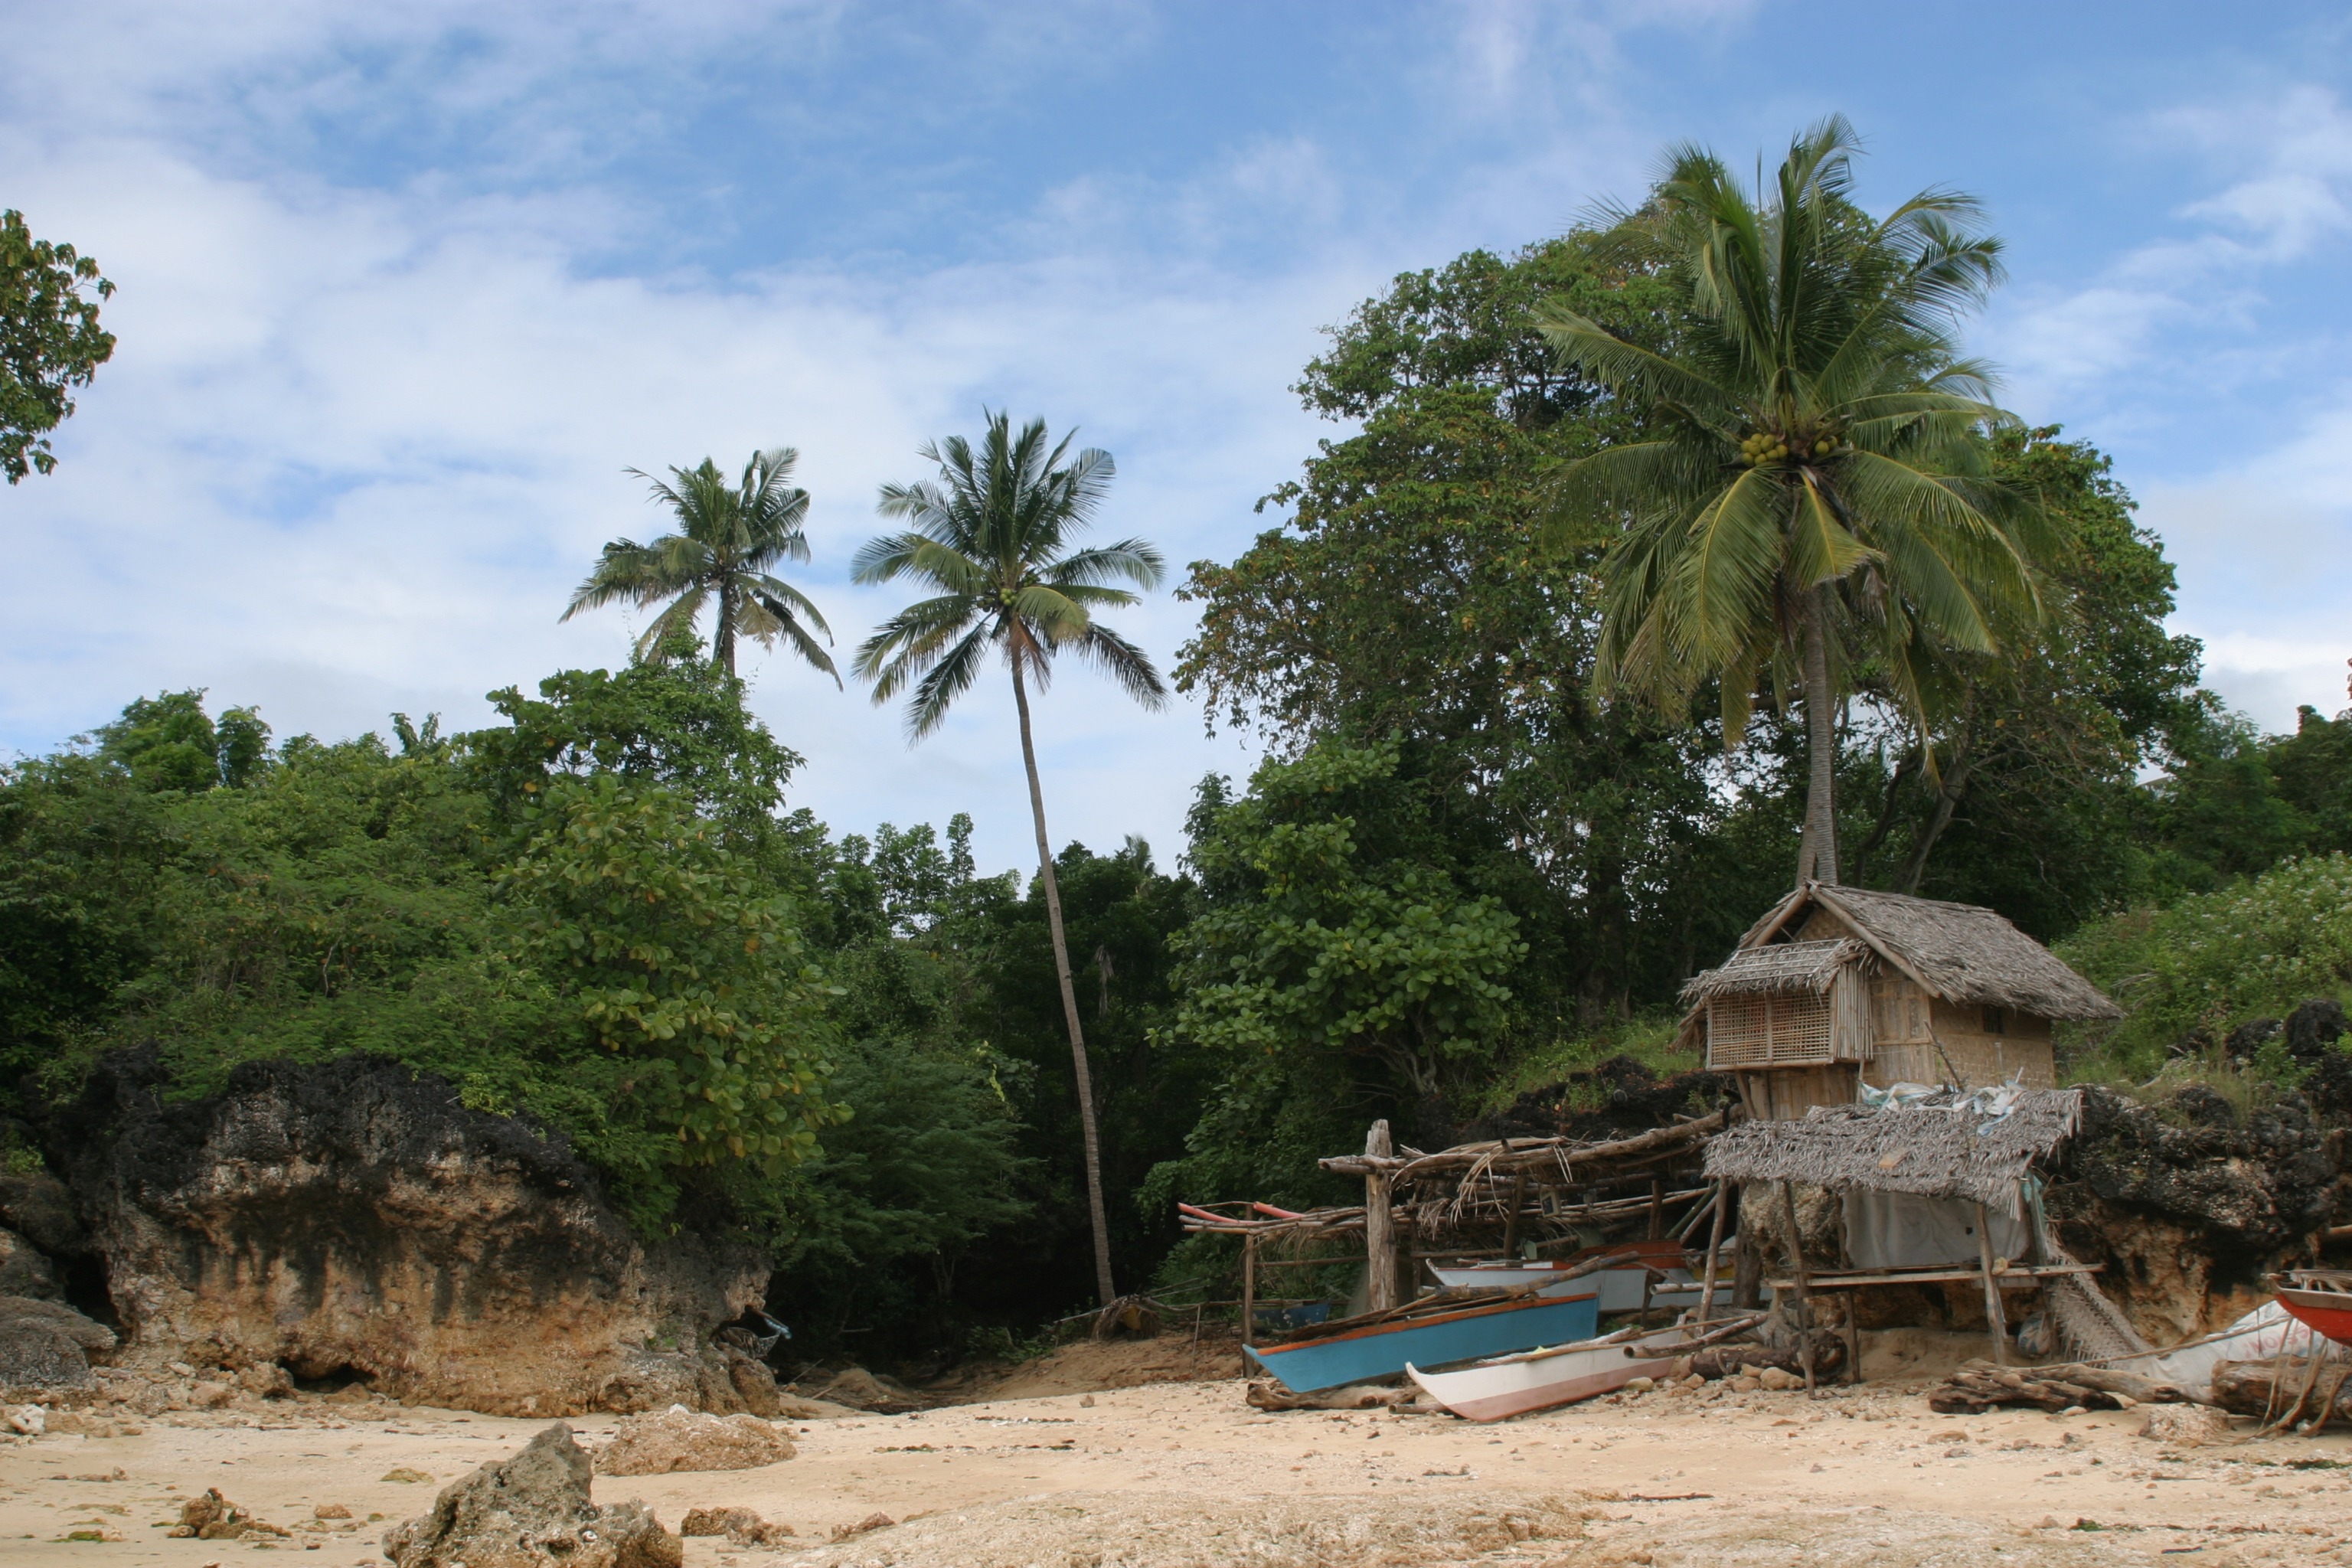
beach, sea, coast, tree, vacation, hut, village, jungle, relax, lonely, picturesque, caribbean, philippines, palm trees, tropics, sand beach, archaeological site, arecales, palm family, robinson crusoe